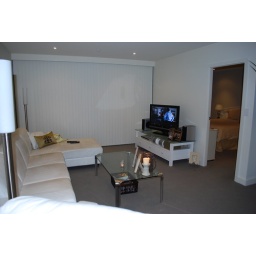
My bedroom off in the corner...same wall of windows (wake up to the view!)